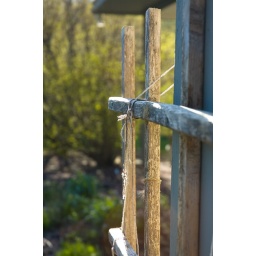
Front entrance trellis (the one covered with small white flowers later in summer).